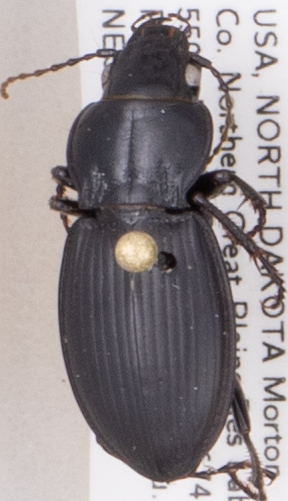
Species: Cyclotrachelus torvus
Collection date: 2019-06-11
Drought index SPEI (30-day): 1.19
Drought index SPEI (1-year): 1.382
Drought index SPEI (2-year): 0.9